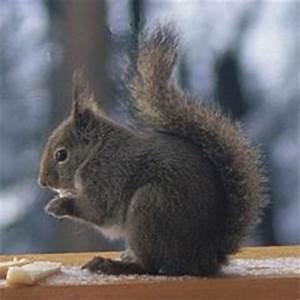
squirrel